Visual acuity

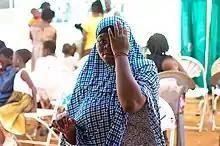
Manual hand eye test in Ghana (2018)

Visual acuity is measured by a psychophysical procedure and as such relates the physical characteristics of a stimulus to a subject's percept and their resulting responses. Measurement can be taken by using an eye chart invented by Ferdinand Monoyer, by optical instruments, or by computerized tests like the FrACT.